Josef Bryks

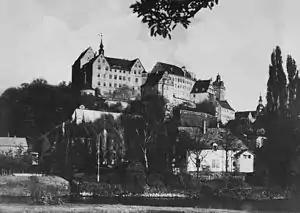
In his last six months as a PoW Bryks was held at Oflag IV-C in Colditz Castle in Saxony.

A fortnight later, Bryks and Černý were lodging with a Polish widow, Mrs Błaszkiewiczowá, who had two young children and lived in a village several kilometres outside Warsaw. A collaborator told the German authorities, so on 2 June 1943 the Gestapo surrounded Mrs Błaszkiewiczowá's house and arrested everyone inside. They took Bryks, Černý and Mrs Błaszkiewiczowá to Pawiak prison, and hanged Mrs Błaszkiewiczowá for helping enemy pilots.